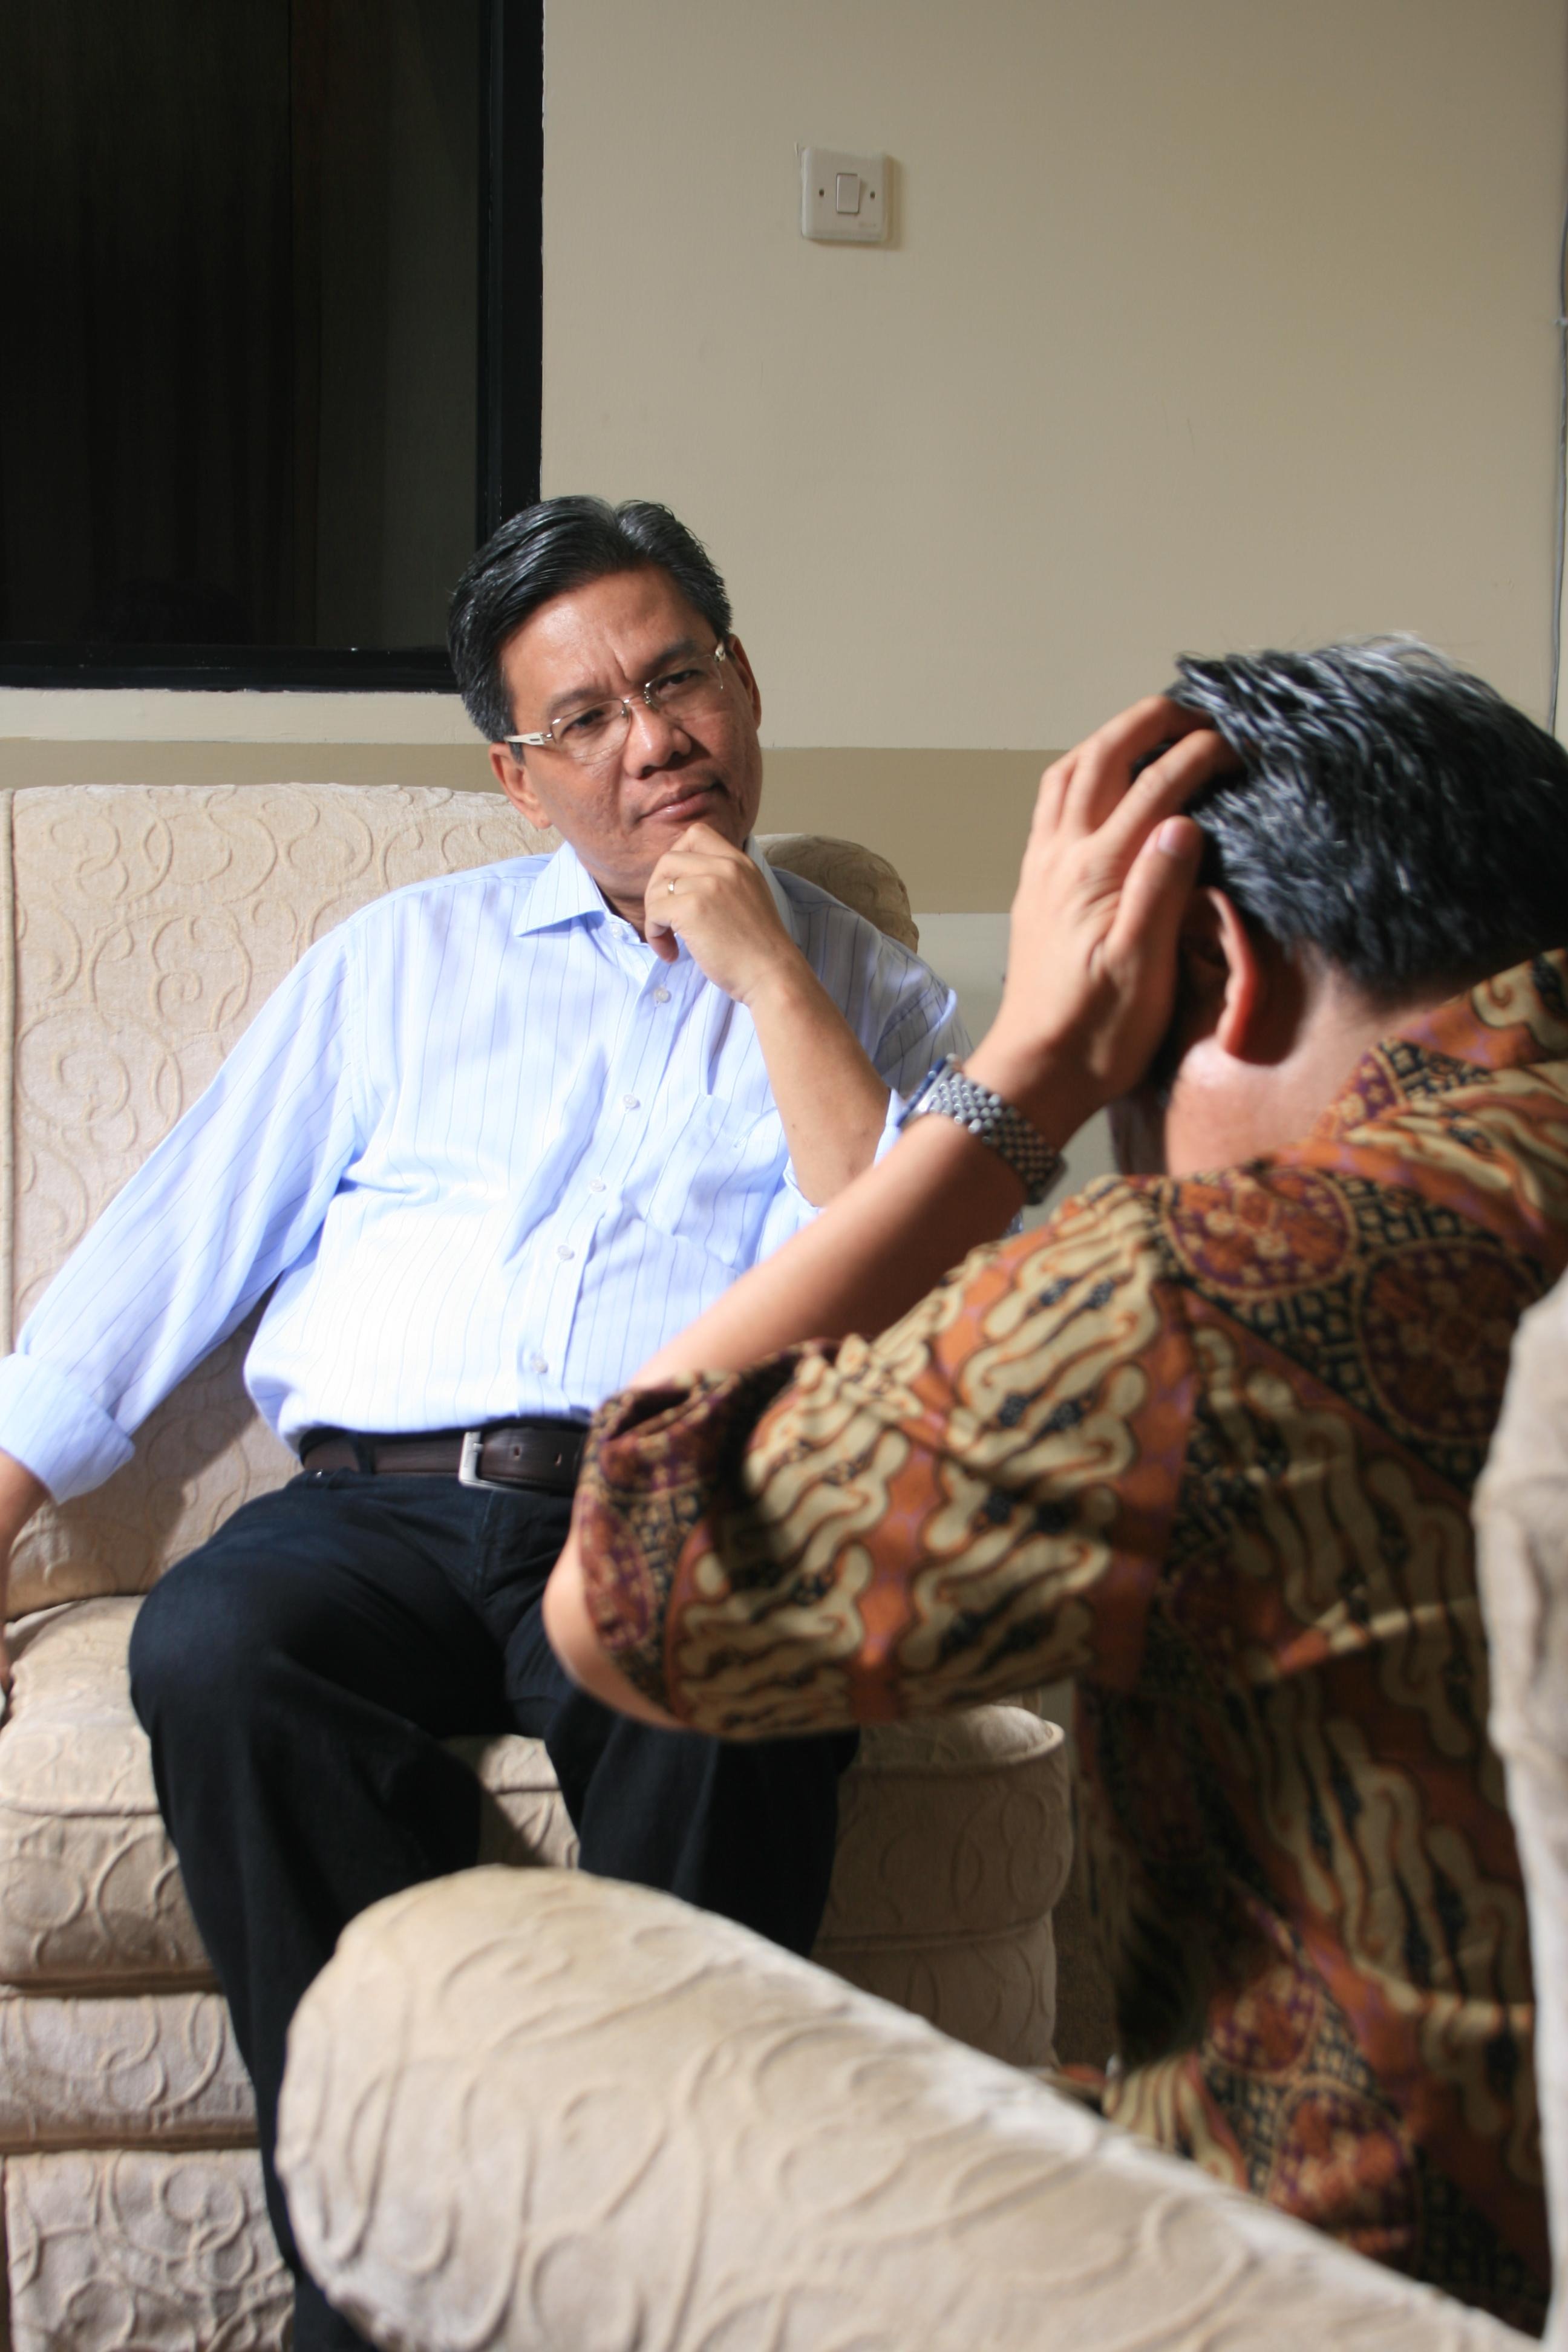
person, heart, human, psychology, angry, stress, emotions, god, depression, feelings, therapy, psychiatry, mental health, psychotherapy, frustration, counseling